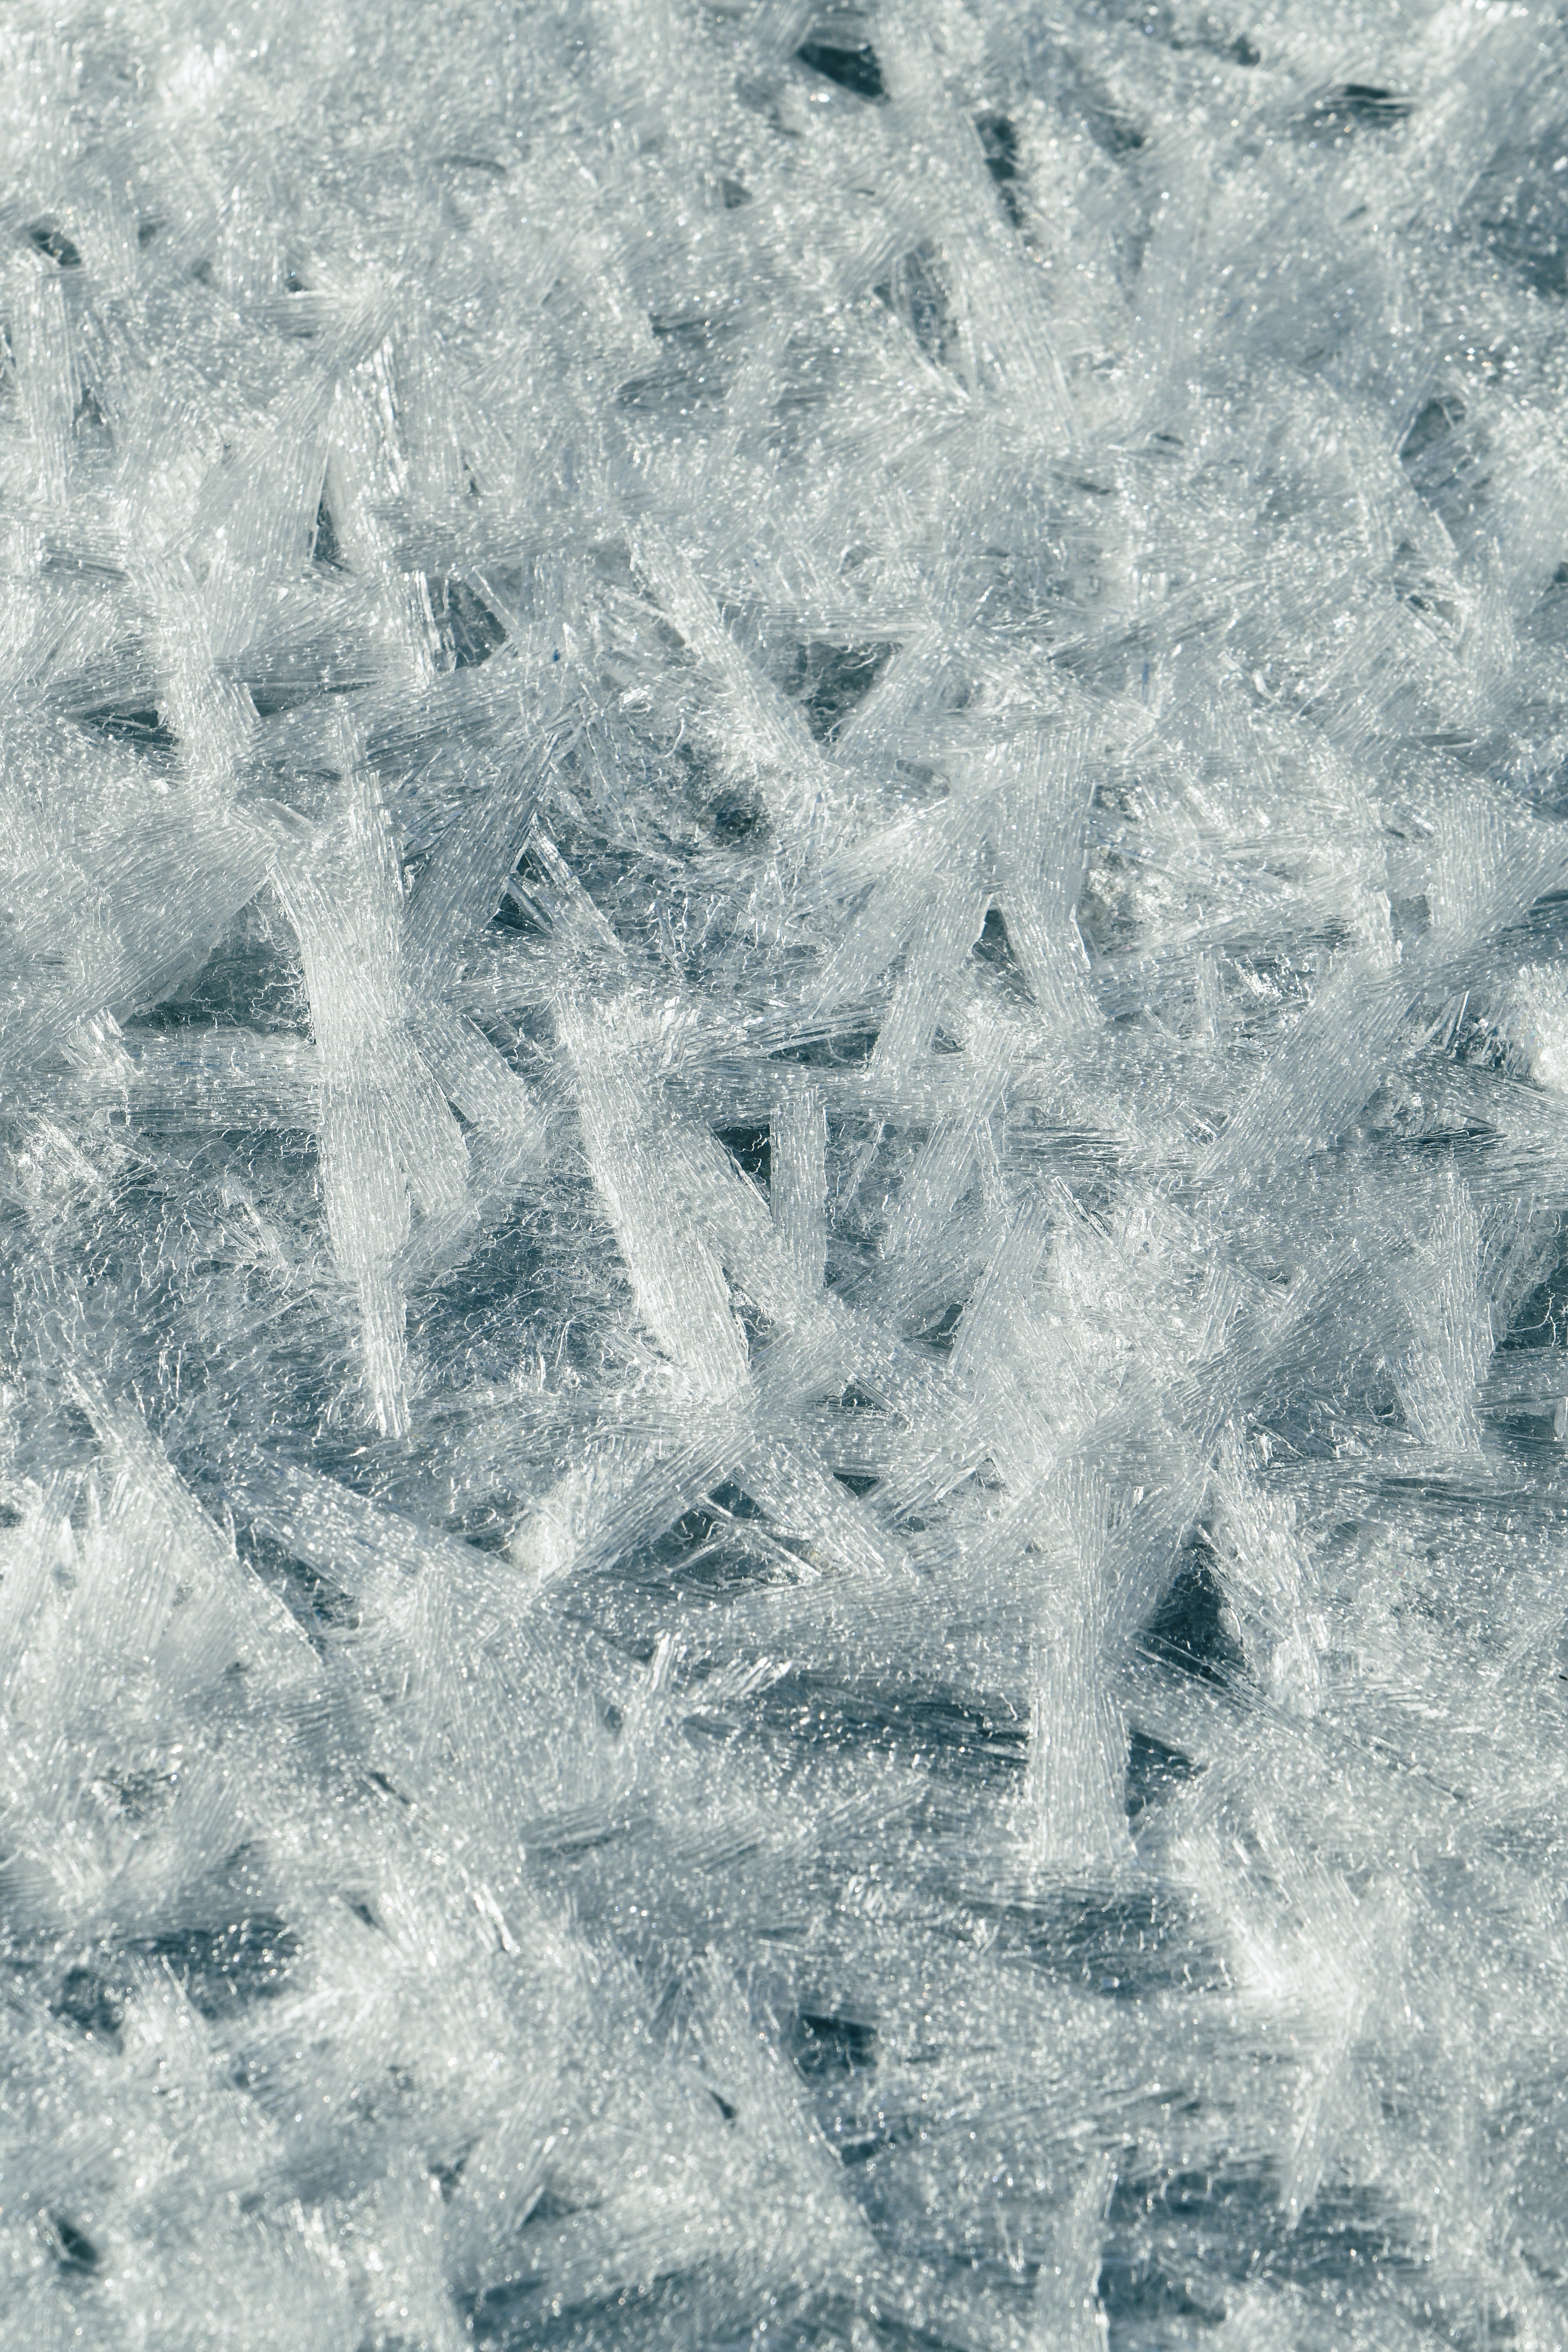
natural, snow, freezing, geological phenomenon, pattern, water, sand, winter, meteorological phenomenon, electric blue, soil, art, frost, monochrome, road surface, grass